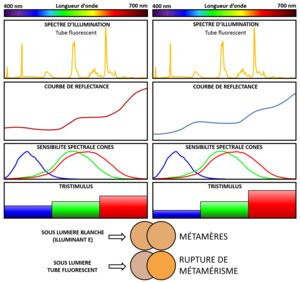
Rupture du métamérisme de deux couleurs de surface (pigment faon, K. M. Lam, 1985) sous éclairage par tube fluorescent.
Deux couleurs métamères ou homochromes sont deux lumières visibles dont le spectre physique est différent, mais que la vision humaine ne différencie pas.